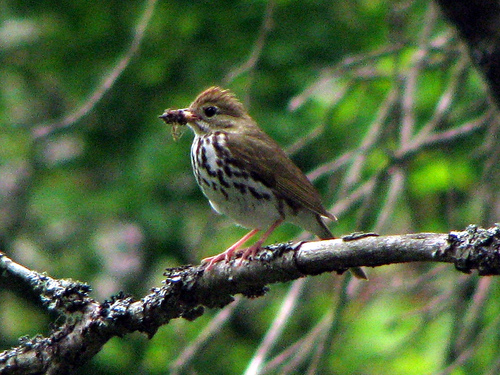
a small bird with white and black color belly with pink feet.
this little bird has a white and brown speckled belly and breast, with a brown crown and nape.
the bird has a black eyering and two skinny thighs.
this bird has a white belly with brown spots and a brown back and head.
this is a small, brown bird with white on the breast and long feathers on the crown.
this particular bird has a white belly and breast with brown patchesa small bird with a dark brown speckled belly and side.
this bird has wings that are brown and has a black belly
this bird has wings that are brown and has a spotted belly
this bird has a white breast sprinkled with black feathers and a brown head and back.
Species: Ovenbird